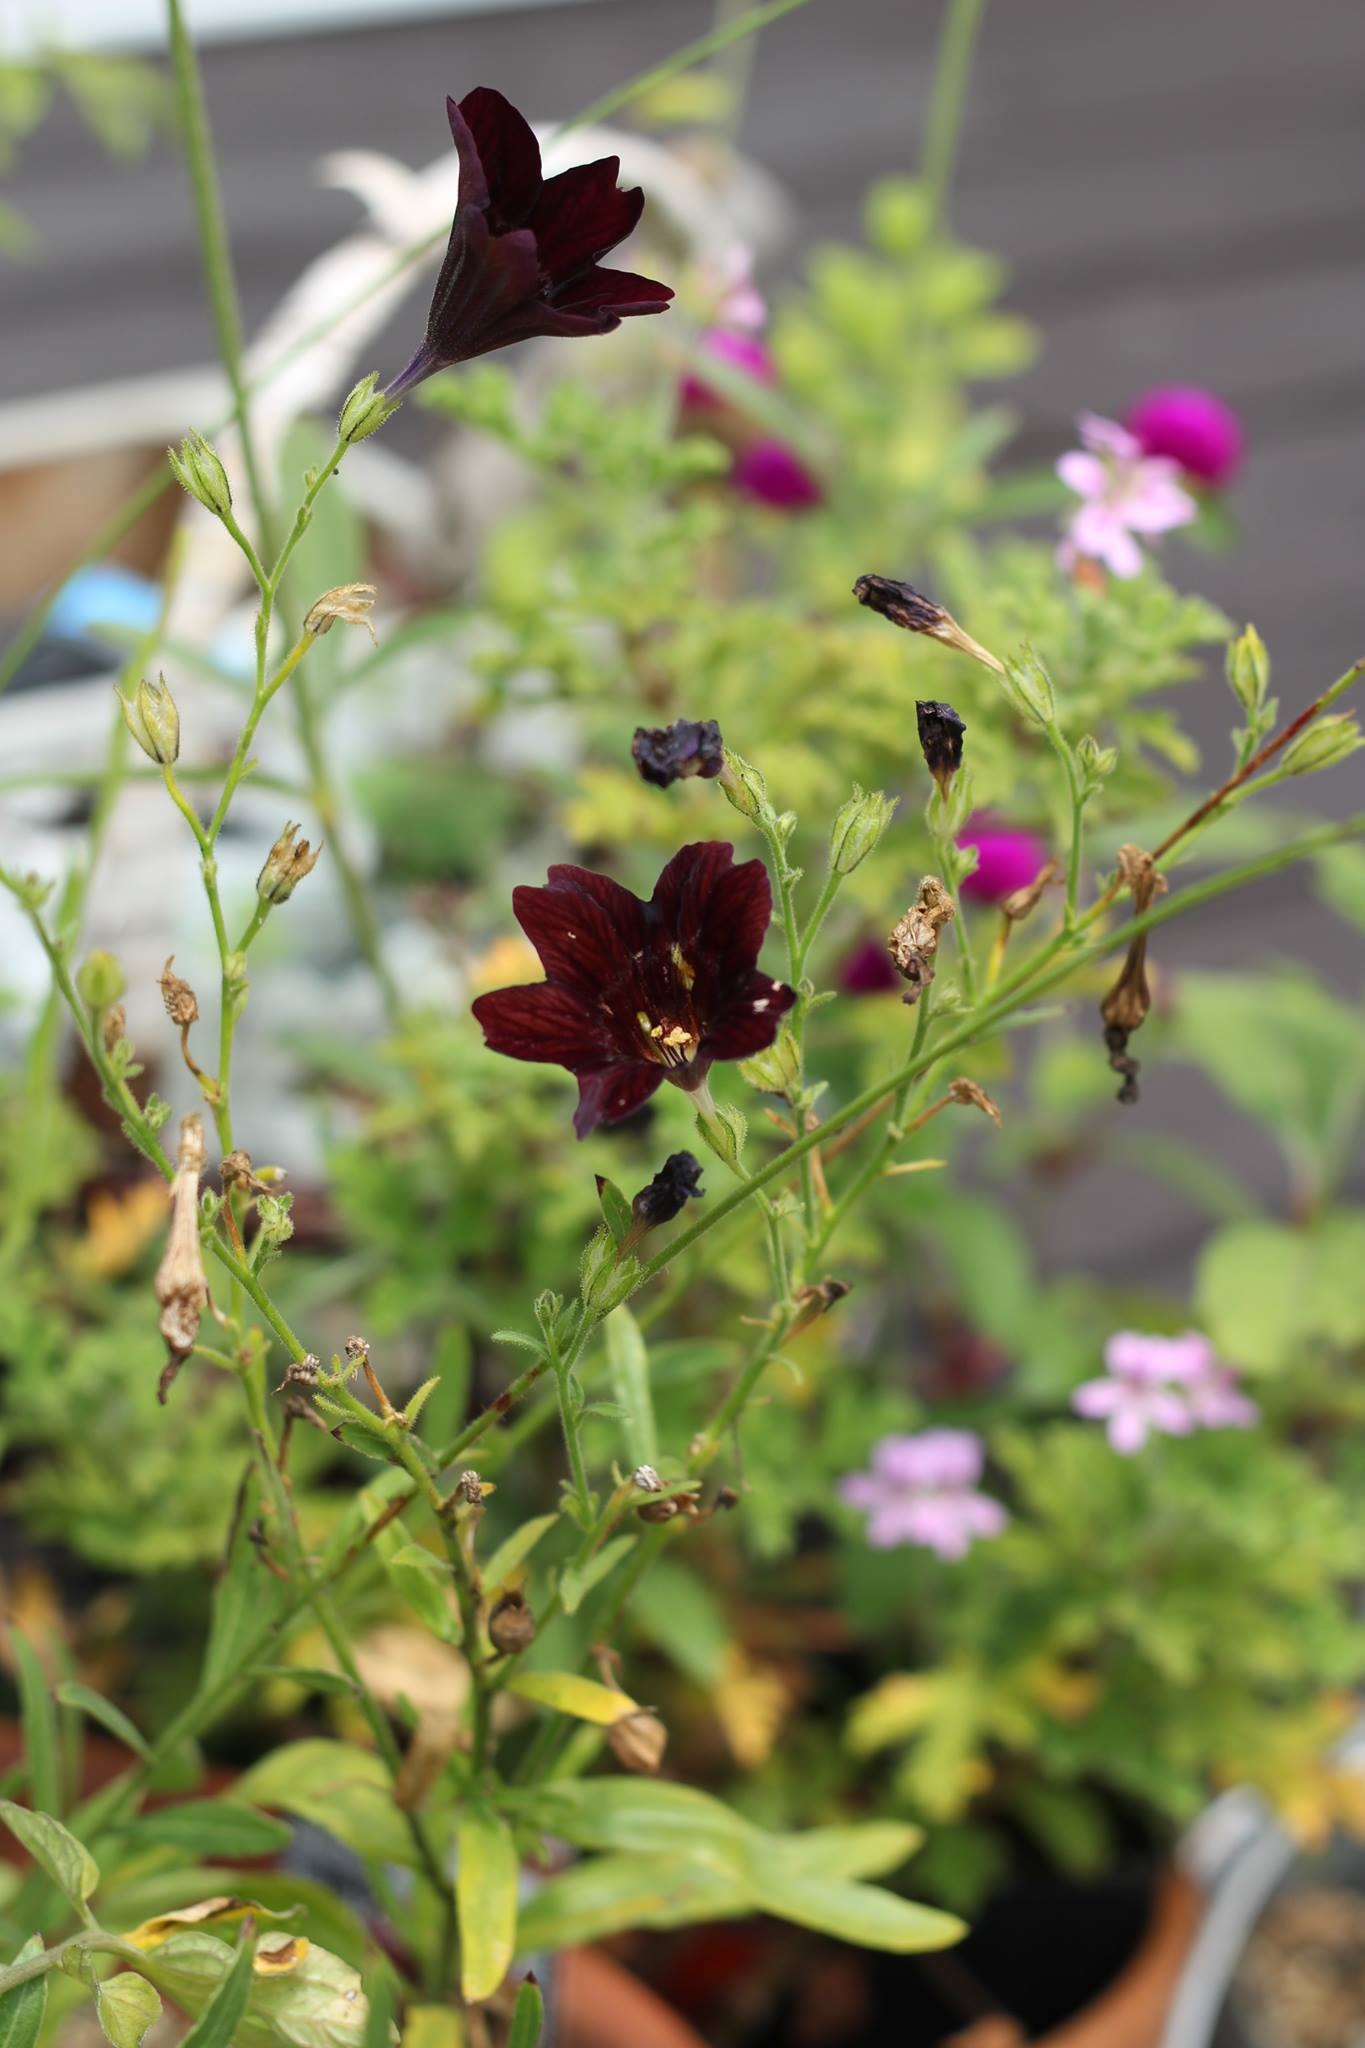
plant, flower, dark, herb, botany, flora, wildflower, flowers, shrub, flowering plant, paburu, annual plant, land plant